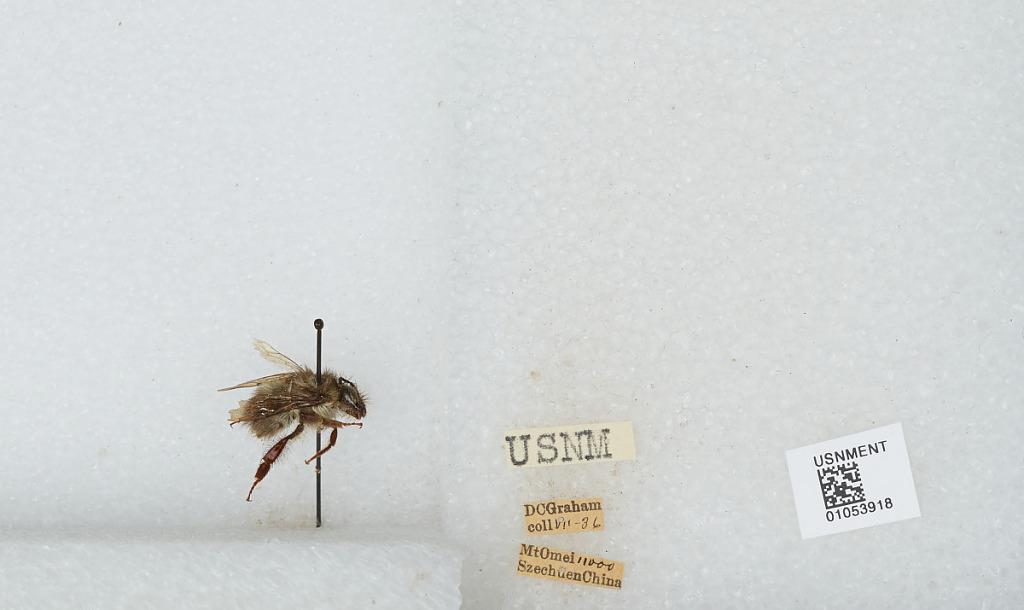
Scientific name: Bombus sp.
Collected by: D. Graham
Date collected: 1936-7-
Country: China
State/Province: Sichuan
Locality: Mount Emei